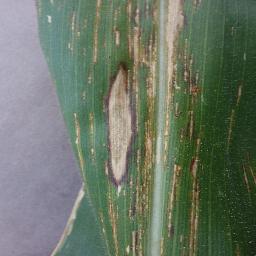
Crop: corn
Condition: (maize)_northern_blight